Sustainability

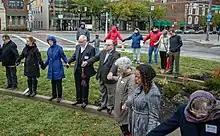
Social justice is just one part of social sustainability.

The social dimension of sustainability is not well defined. One definition states that a society is sustainable in social terms if people do not face structural obstacles in key areas. These key areas are health, influence, competence, impartiality and meaning-making.